Frederica von Stade chante Monteverdi & Cavalli

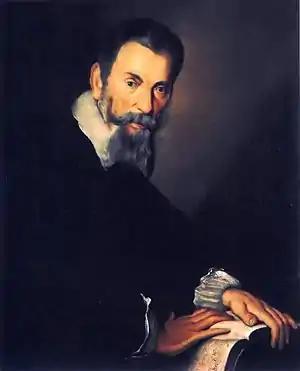
Claudio Monteverdi painted by Bernardo Strozzi in Venice in 1640

Alan Blyth reviewed the first version of the album on LP in "Gramophone" in September 1985. He warned his readers that all its music was performed in Raymond Leppard's own, controversial realizations. On the one hand, some listeners would "delight in [their] sheer sensuousness"; on the other, people who placed a premium on fidelity to Monteverdi's and Cavalli's intentions would "protest that this isn't really how the music should sound". He himself felt ambivalent, relishing the album's euphony while acknowledging that it was not historically authentic. He was in two minds about Frederica von Stade's singing also. The timbre of her voice, touching though it was, did not vary from item to item as much as it ideally should have done. Her words were not infused with sufficient meaning. Other mezzos had sung Ottavia's two anguished arias more passionately. Plumbing profound depths of feeling was not, perhaps, a task to which von Stade was especially suited. On the positive side, the album's "languishing" songs by Monteverdi were more successful, as were its arias by the less emotionally demanding Cavalli. It was true, too, that von Stade sang with more "consistently even tone" than some of her predecessors in the album's repertoire, and that, "an experienced artist in baroque opera", she scarcely perpetrated an unstylistic note from the first bar of her LP to the last. Erato's balance engineer had done his work very well: all in all, the disc was one that von Stade's fans would be guaranteed to enjoy.